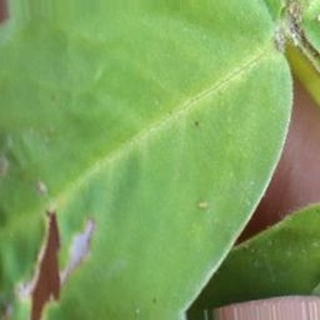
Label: healthy_groundnut